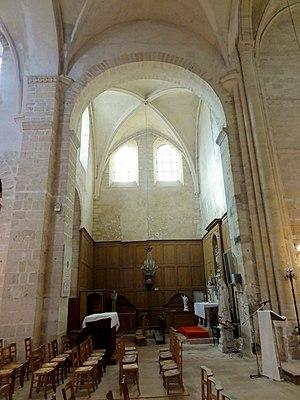
Intérieur de l'église - voir titre.
L'église Saint-Michel est une église catholique paroissiale, située à Juziers, dans les Yvelines, en France.